Rip Hunter

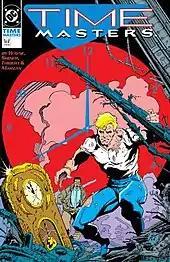
Cover of "Time Masters" #1. Art by Art Thibert.

In his original incarnation, Rip Hunter is portrayed as an ordinary man who uses his invention, the Time Sphere, to travel through time. Aided by his friend Jeff Smith, girlfriend Bonnie Baxter, and Bonnie's younger brother Corky, they have adventures in time. These stories were told in the series "Rip Hunter...Time Master" which ran for 29 issues between 1961 and 1965.